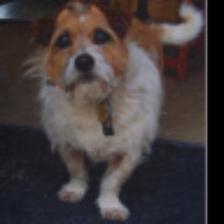
Label: NonHuman